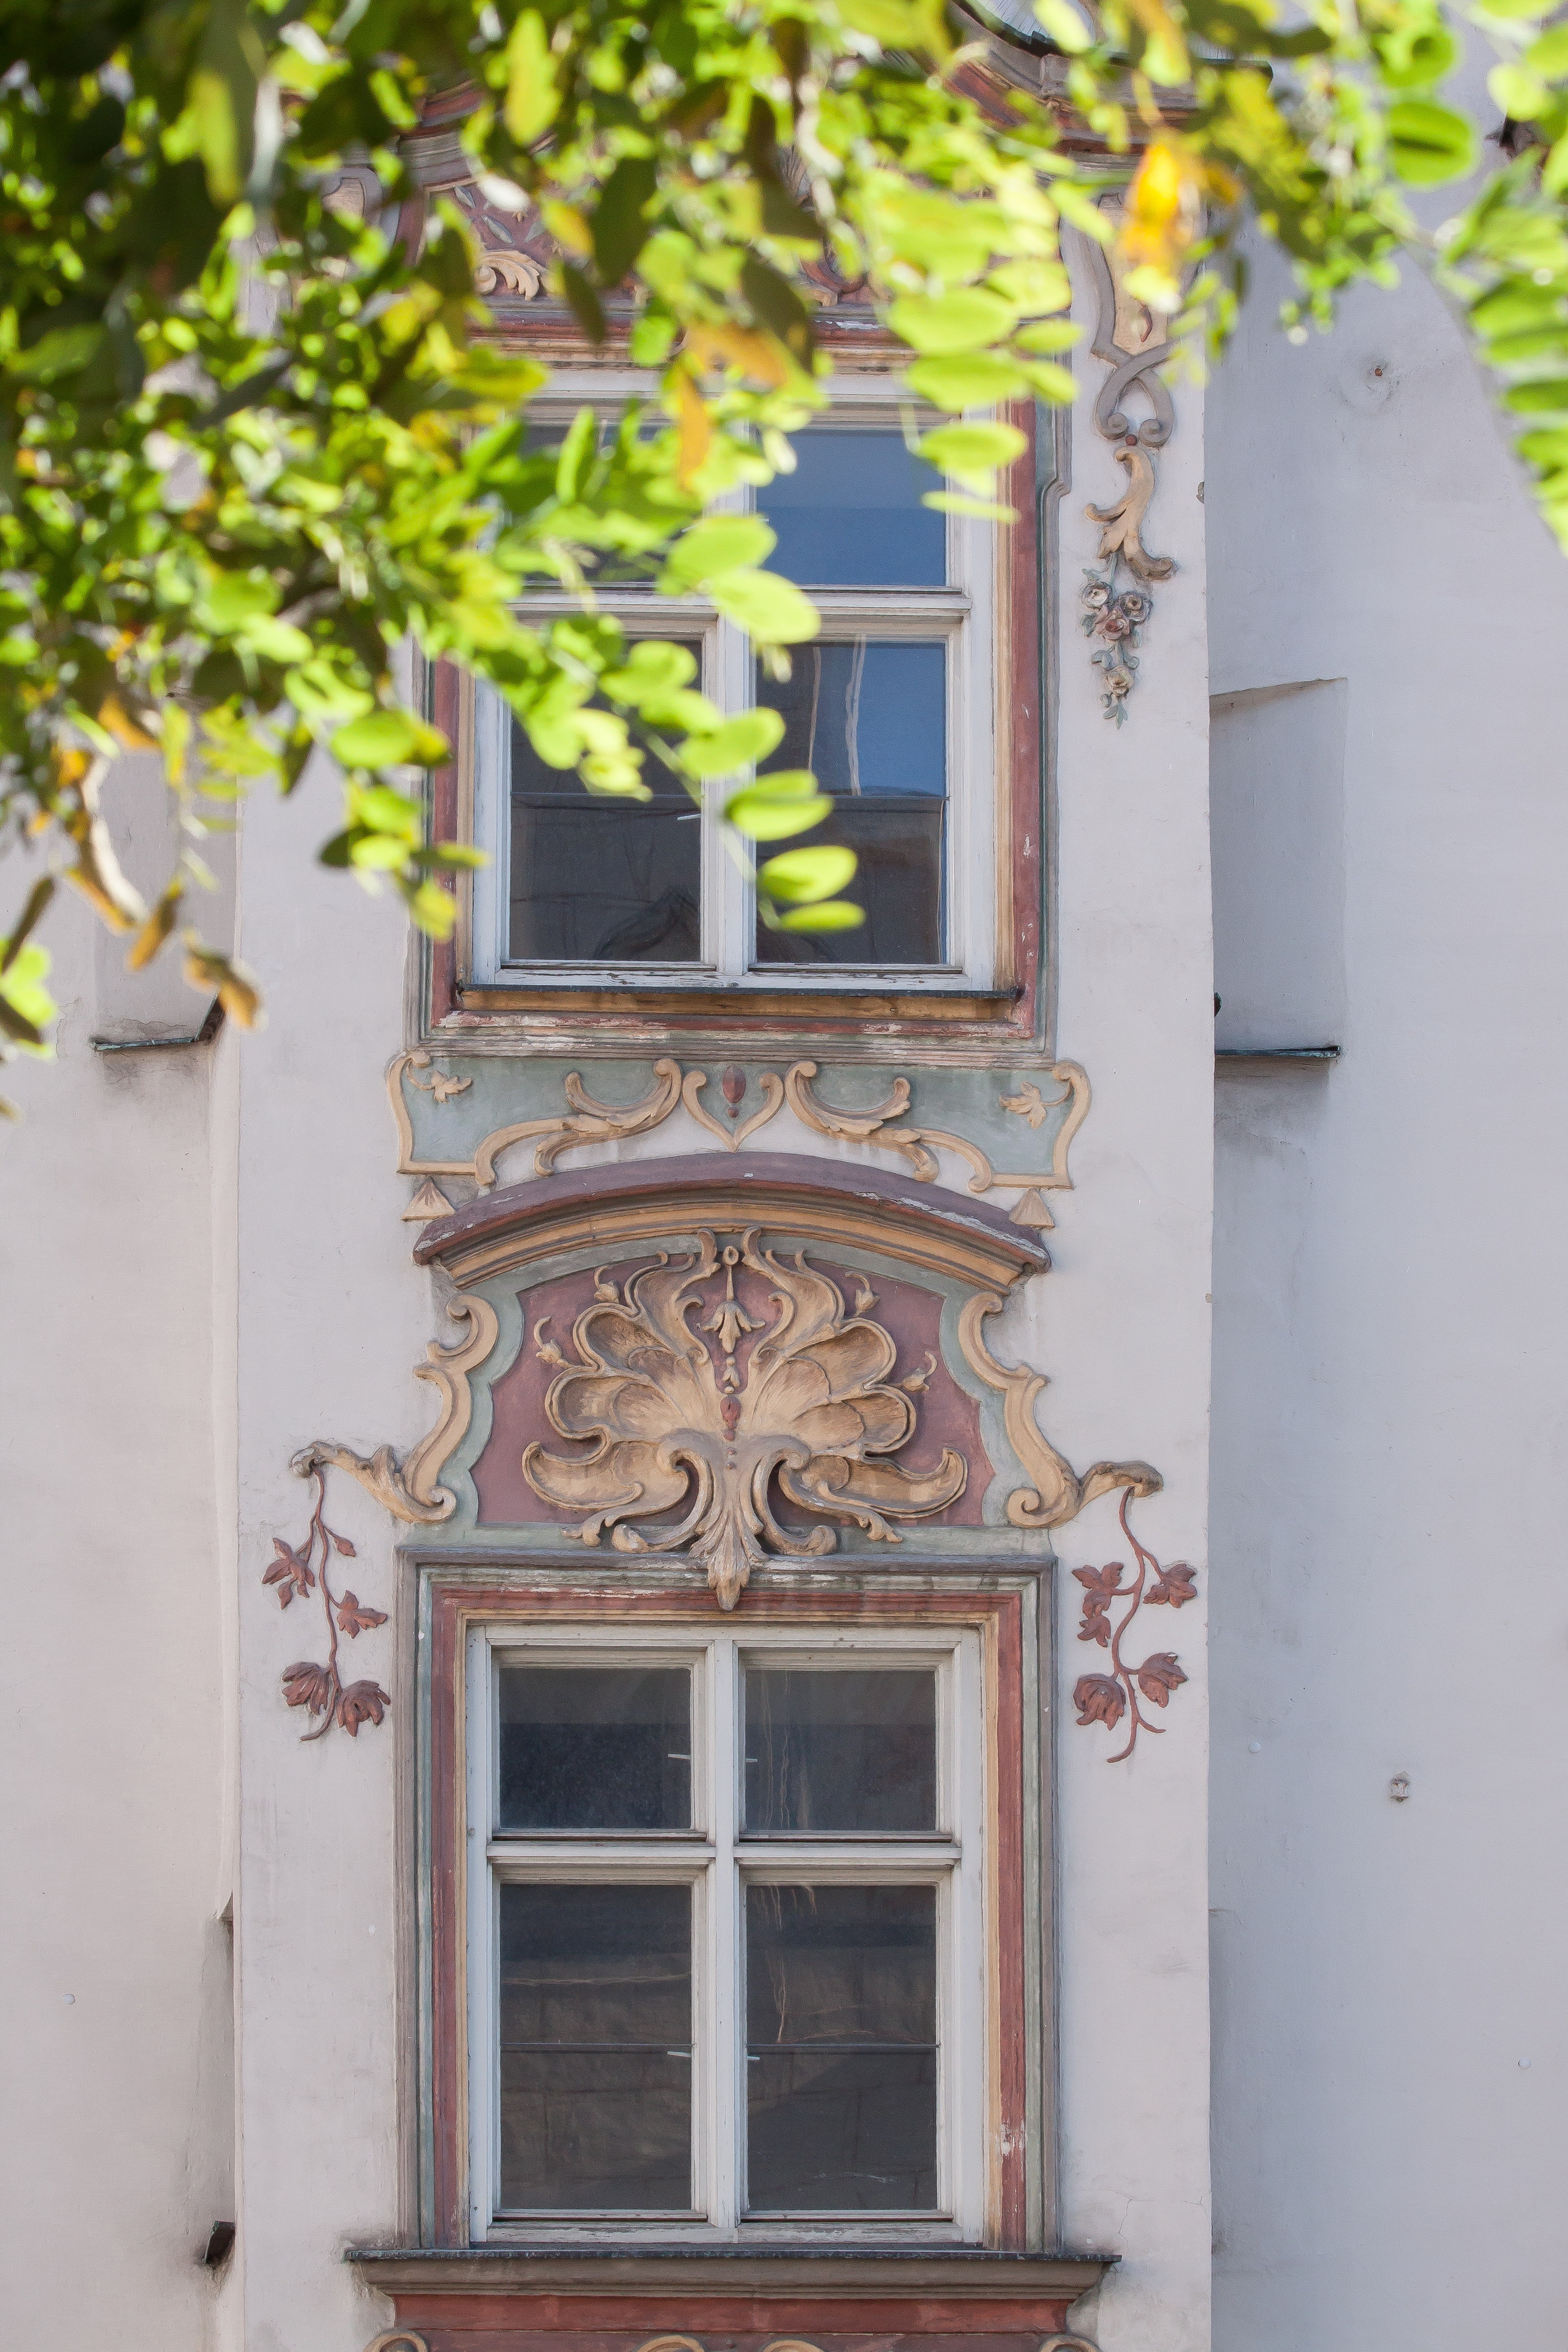
tree, architecture, house, window, building, home, balcony, color, facade, door, painting, ornament, art, style, historically, stucco, ornaments, rococo, frescos, european art